2009 U.S. Open Cup final

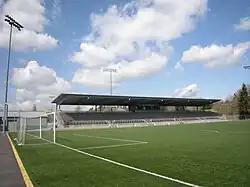
Sounders FC hosted U.S. Open Cup matches at Starfire Sports Complex.

Prior to their first qualification match against Real Salt Lake, Sounders FC coach Sigi Schmid asserted that the U.S. Open Cup was important to the club and that they were playing to win. Sounders FC played U.S. Open Cup home games at the Starfire Sports Complex in Tukwila, Washington. The facility is smaller than the club's home stadium for league matches, Qwest Field, but Sounders FC representatives preferred the atmosphere at Starfire for smaller cup matches.